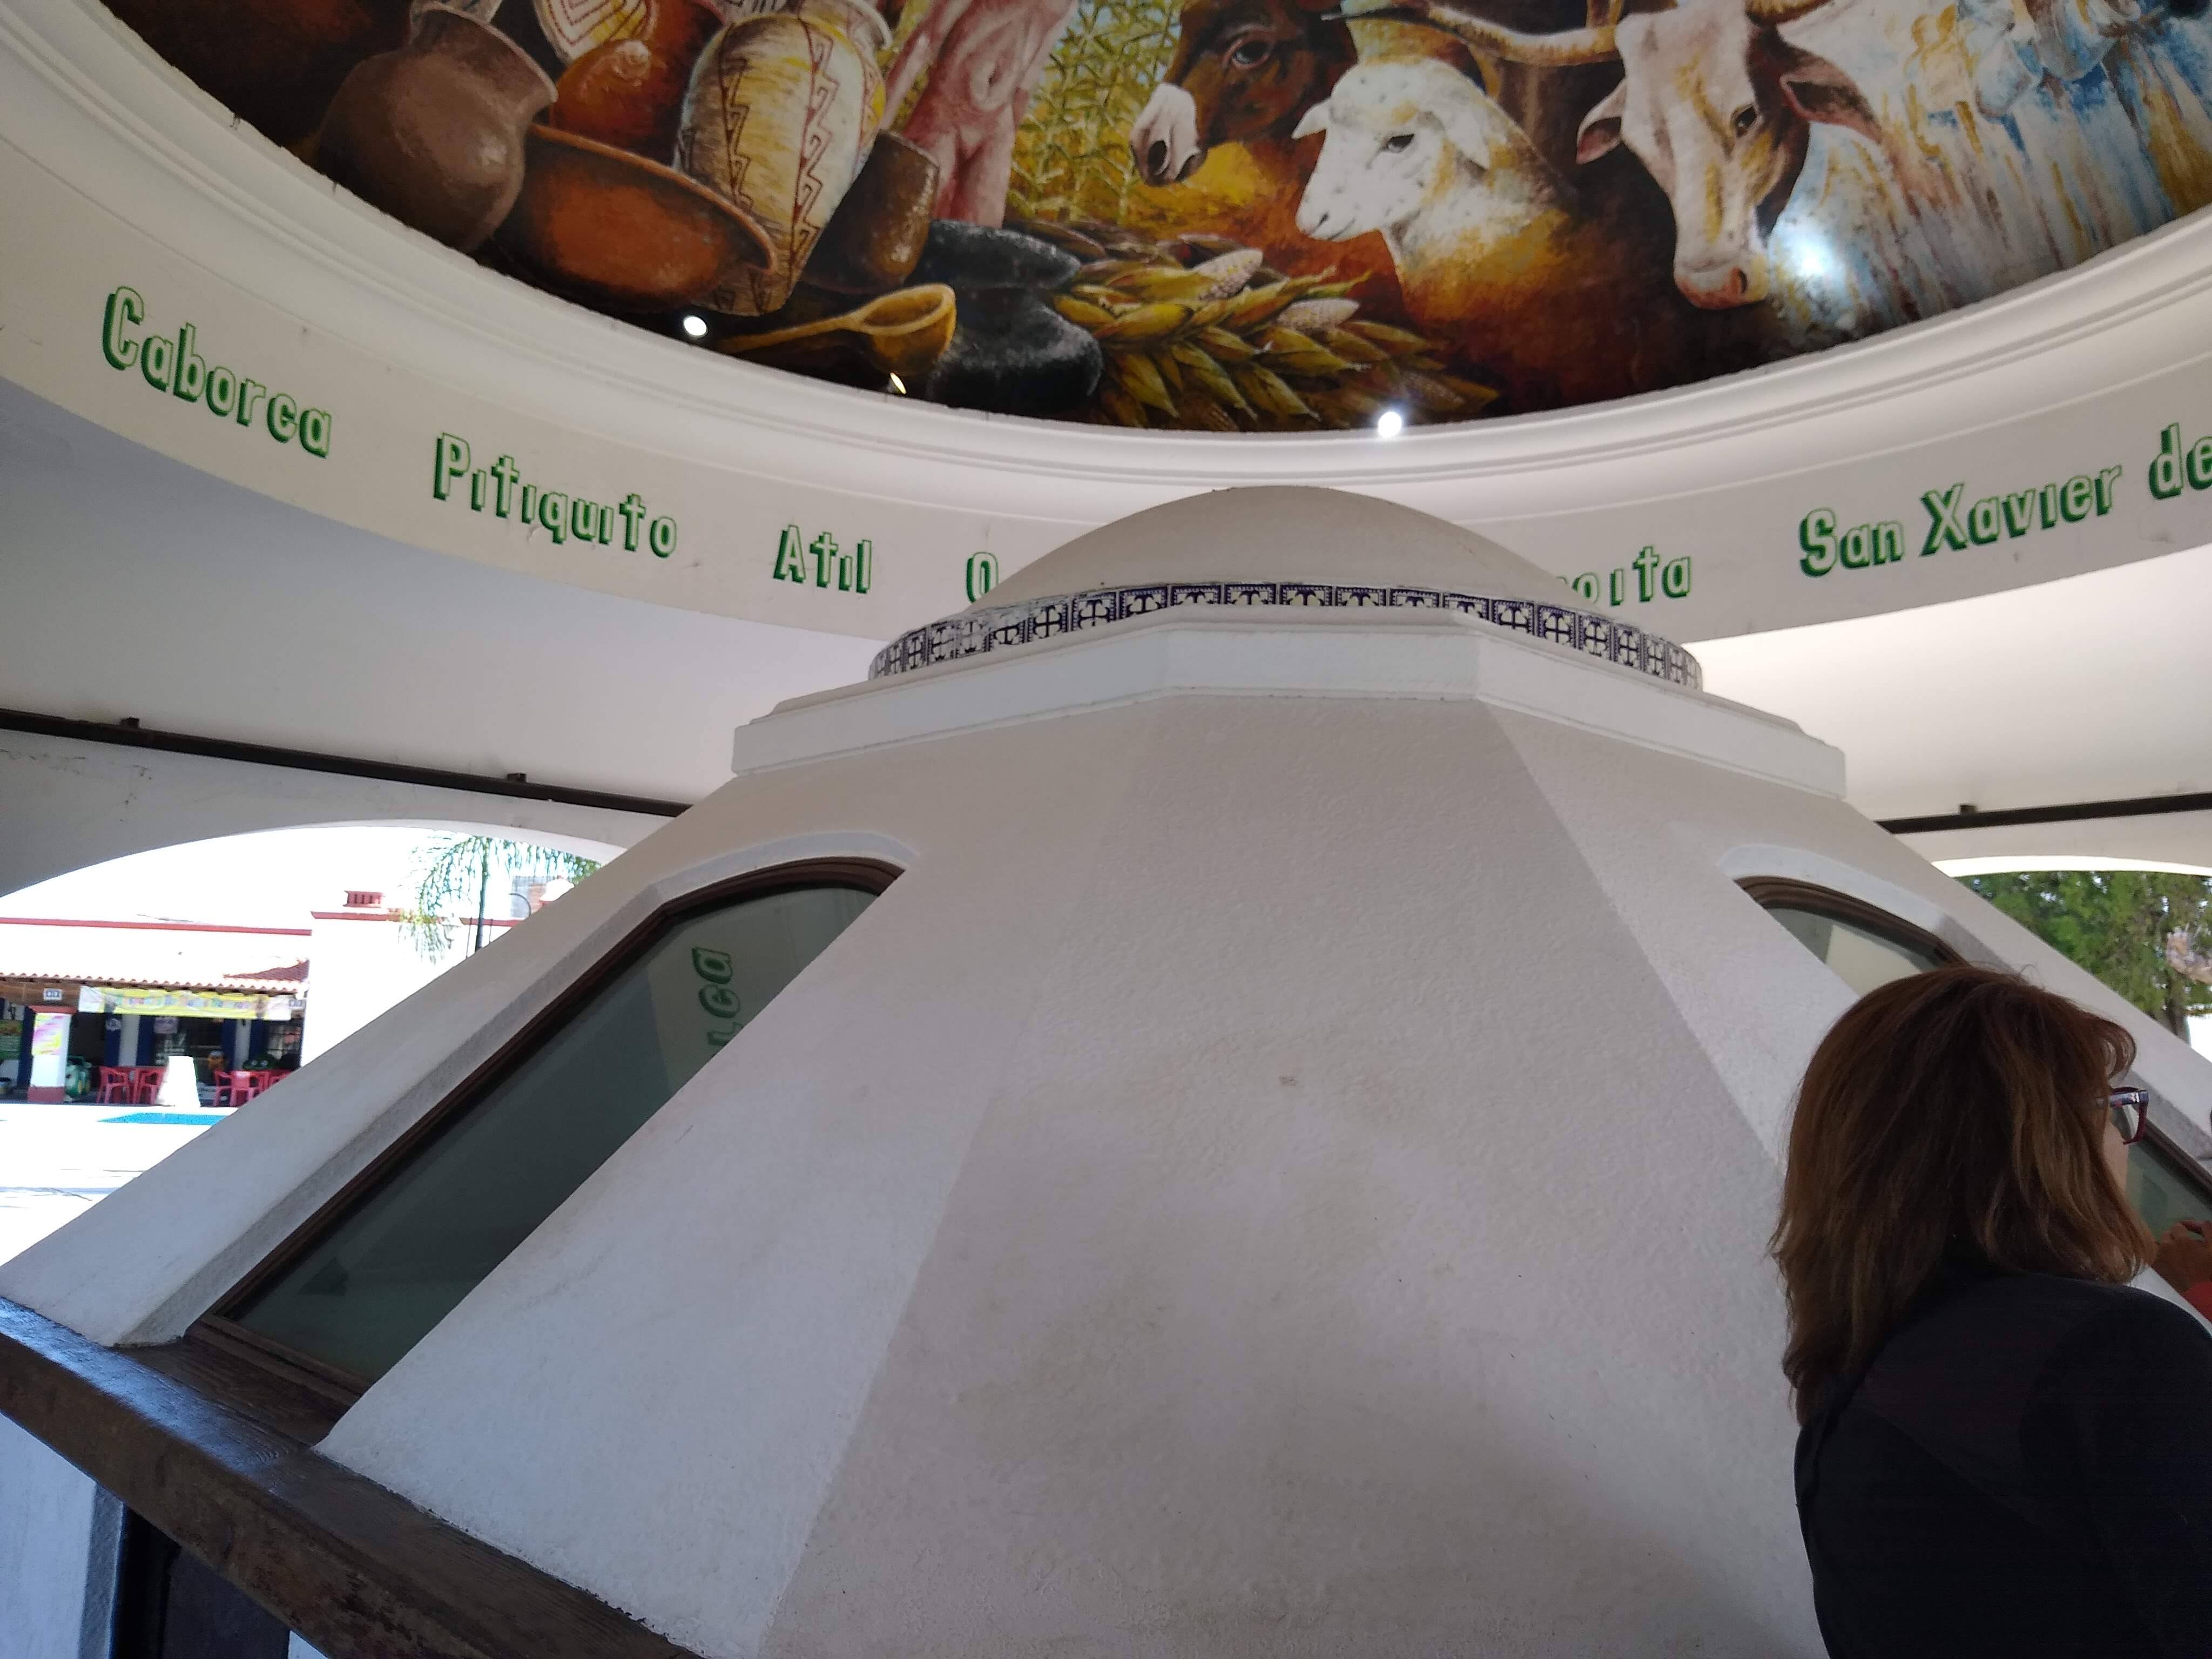
sonora, mexico, architecture, vehicle, tourism, world, vacation